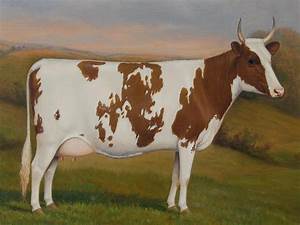
Label: cow